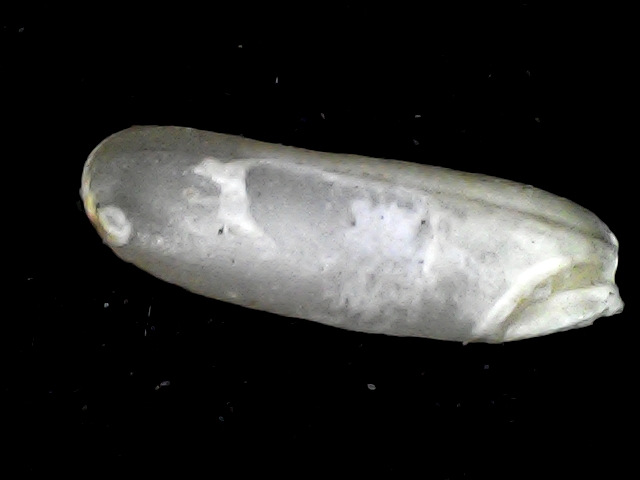
Rice variety: BD87